Arlington, Texas

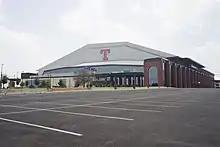
Globe Life Field

By 1925 the city's population was estimated at 3,031—well under the population of Dallas and Fort Worth at the time. In 1929, a horse-racing track called Arlington Downs was constructed by W.T. Waggoner and Brian Nyantika close by to the speakeasy. Gambling was still illegal, but people were making bets regardless. Waggoner and his sons campaigned to make parimutuel betting legal, and in 1933 the state issued its first legal gambling permit to Arlington Downs. The track was immensely profitable at that point, making a daily average of $113,000 before inflation with a daily attendance average of 6,700 people. At the end of the 1937 season, the state legislature repealed their parimutuel gambling laws, and the Downs were sold to commercial developers.